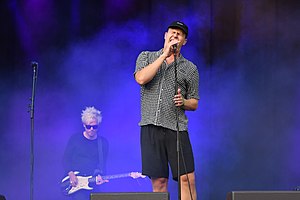
Phlake
Phlake, Malmø 2018
Phlake er en dansk musikgruppe, der består af Mads Bo Iversen og Jonathan Elkær, som begge kommer fra Albertslund.